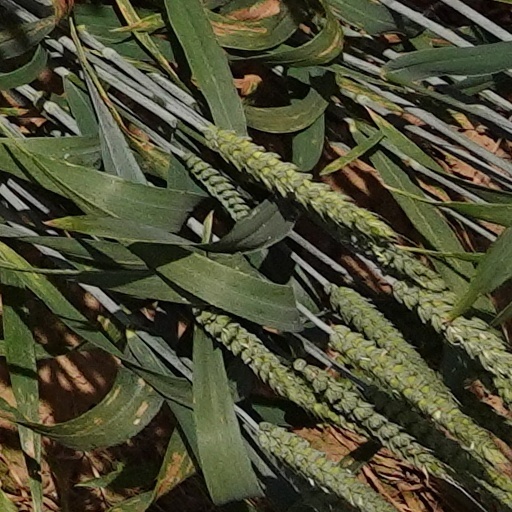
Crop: wheat